Freight Australia

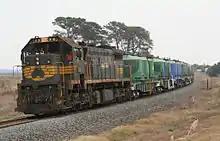
X class at Grovedale in April 2007

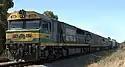
V544 and 2 G class locomotives in the Swan Valley in January 2006

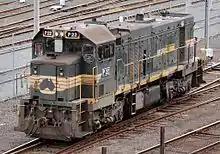
P class at North Melbourne in April 2010

V/Line formerly had a freight division, known as V/Line Freight. Under the Kennett State Government, V/Line was split into two separate entities on 1 July 1997: V/Line Passenger and V/Line Freight, with separate management to each other in preparation for privatisation. When V/Line was privatised in 1999, the passenger and freight divisions were sold separately.